Glastonbury

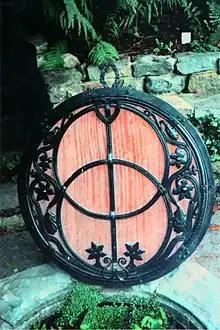
Cover of the Chalice Well

The octagonal Market Cross was built in 1846 by Benjamin Ferrey.